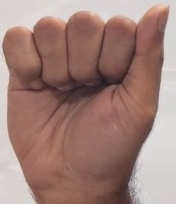
ASL sign: A